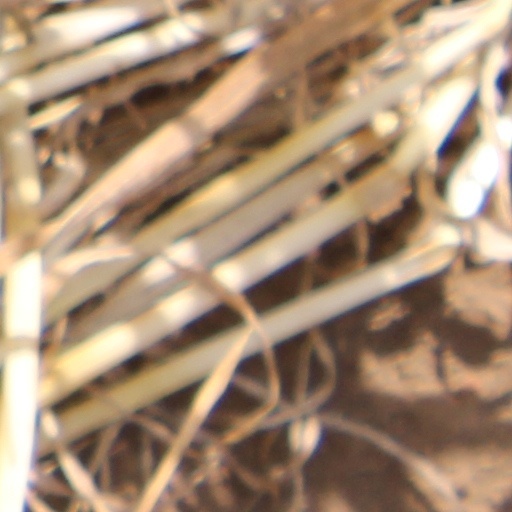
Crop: wheat